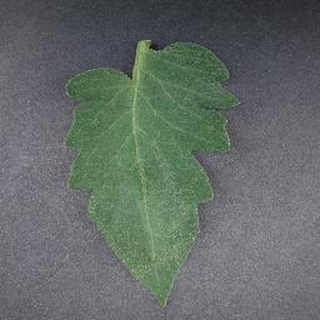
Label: healthy_tomato